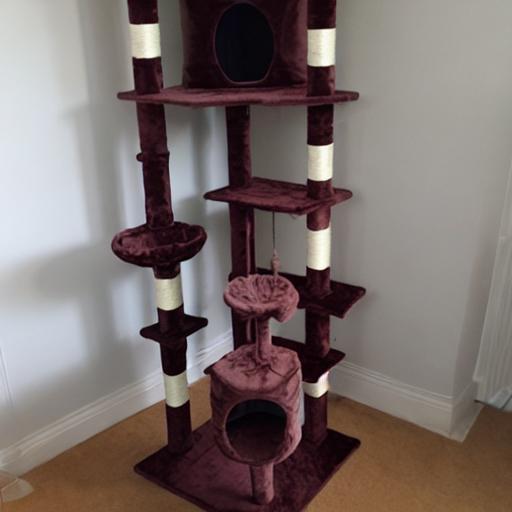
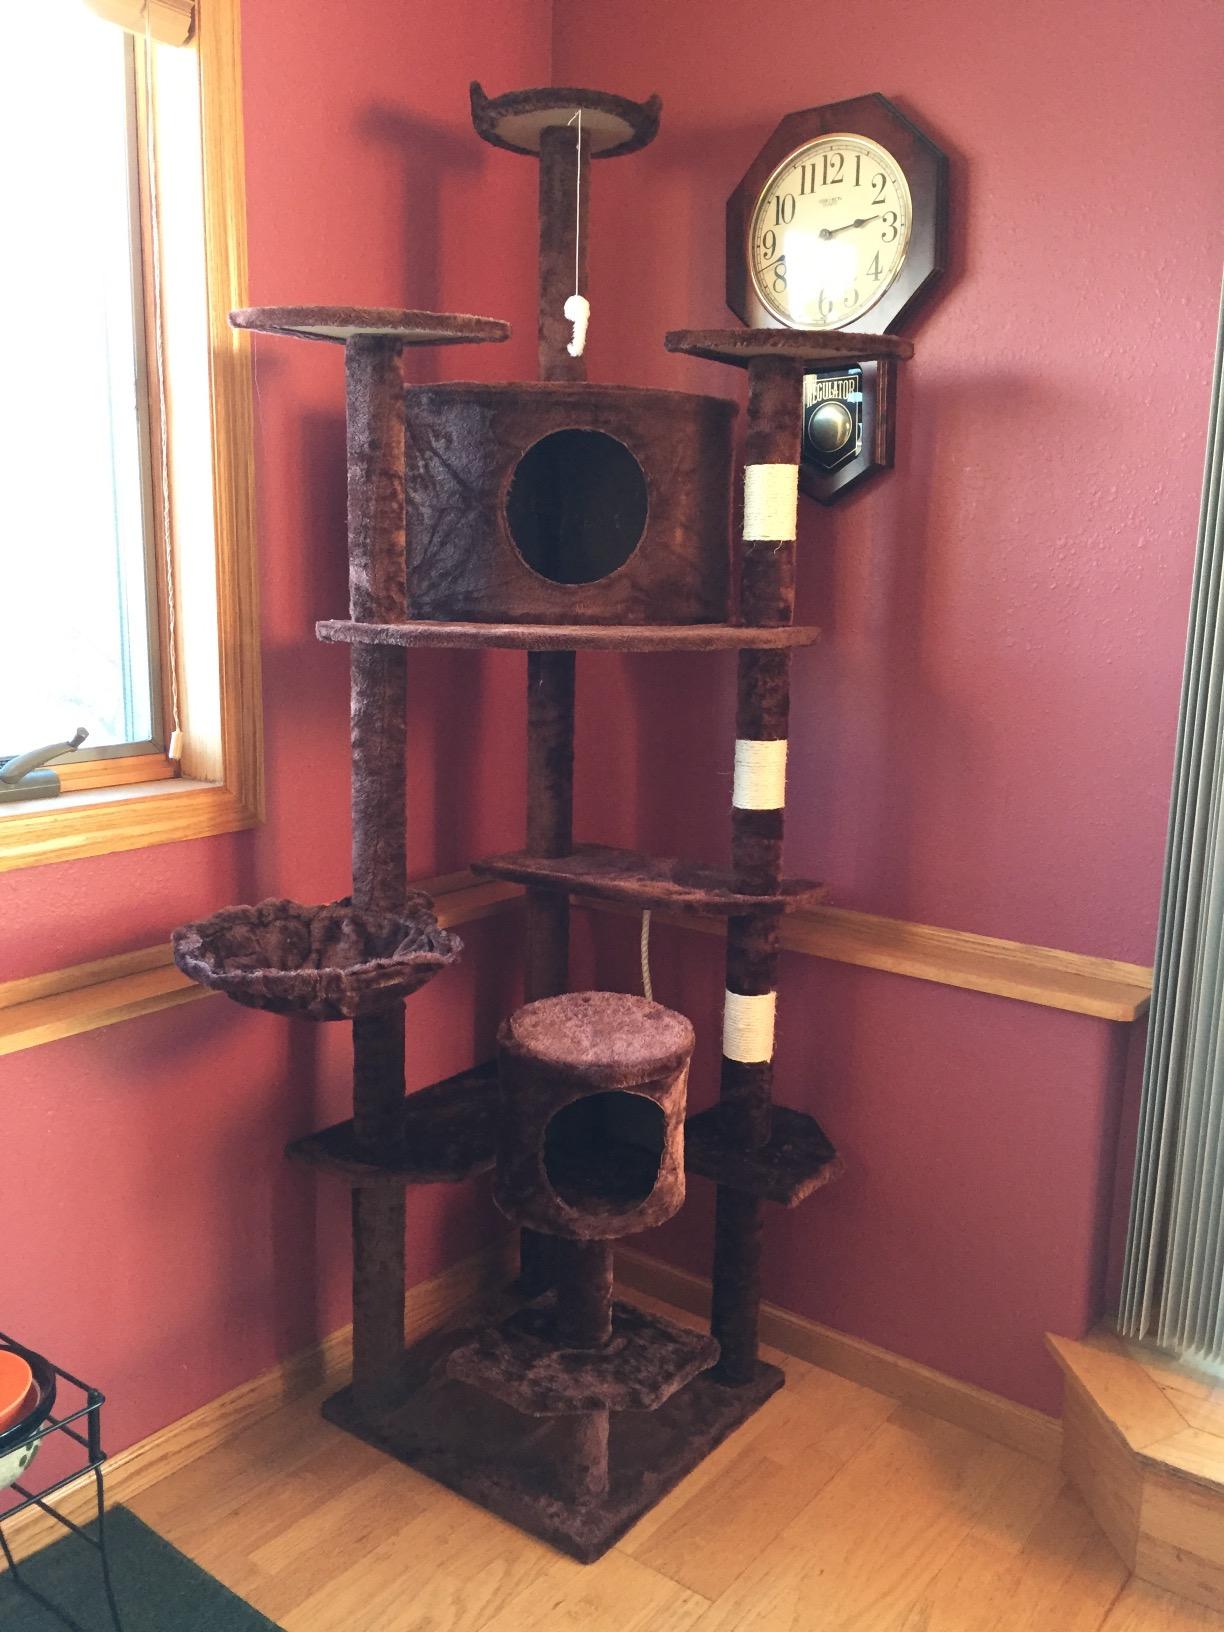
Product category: items_cat tree
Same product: no